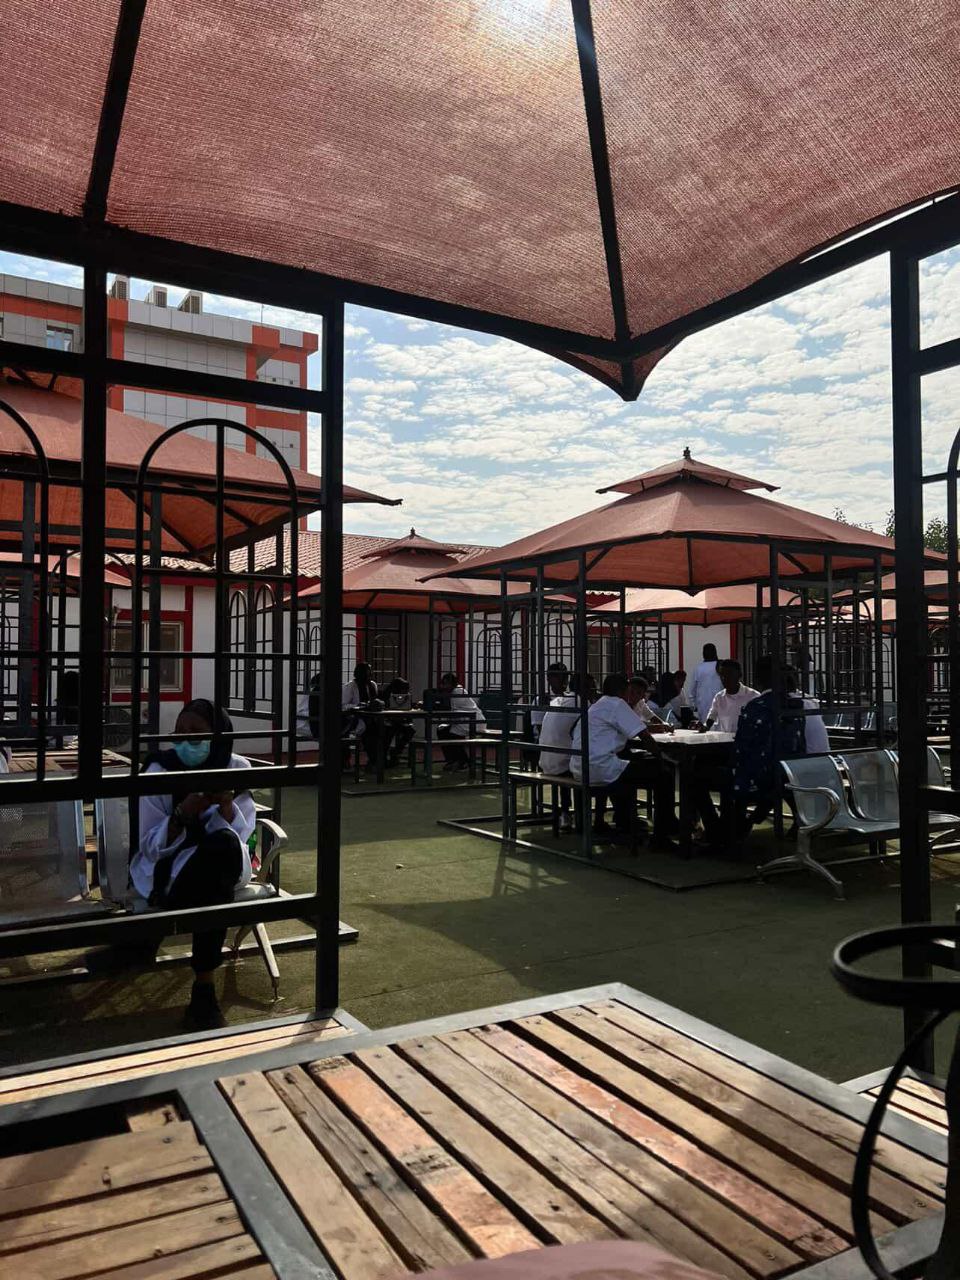
الوصف بالفصحى: مظلات مخصصة لجلوس الطلاب
الوصف بالعامية السودانية: حتات بقعدوا فيها الطلبة
التصنيف: Urban & City Life